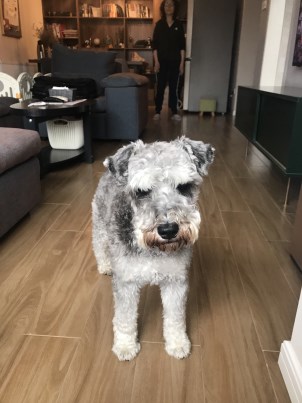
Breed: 2342-n000102-miniature_schnauzer